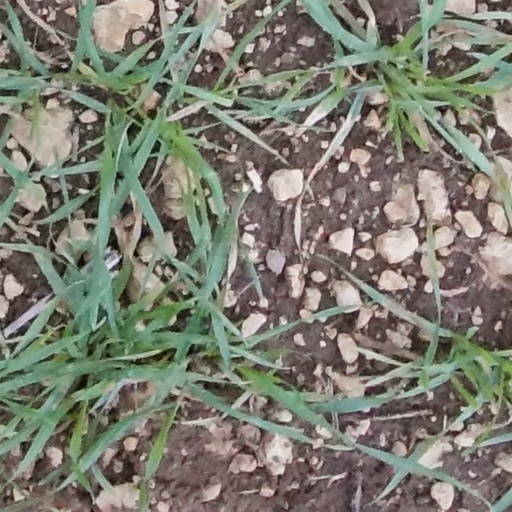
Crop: wheat